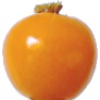
Label: physalis